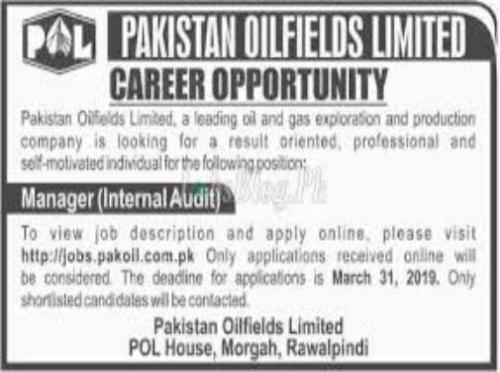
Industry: Transportation